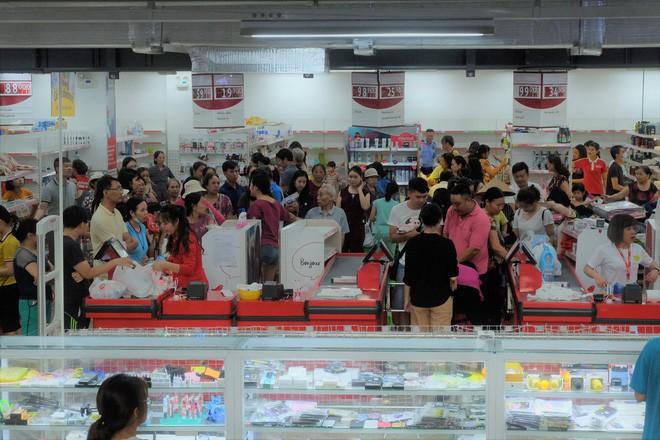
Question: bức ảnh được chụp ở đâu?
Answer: bức ảnh được chụp trong một siêu thị